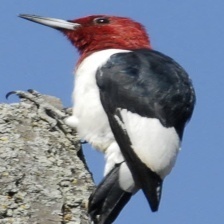
Species: RED HEADED WOODPECKER
Scientific name: MELANERPES ERYTHROCEPHALUS